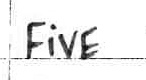
Label: five